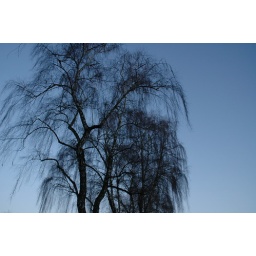
birch trees have fine branches that look almost painted delicately against the clear blue sky